Constructivism (art)

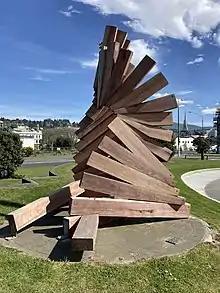

The book designs of Rodchenko, El Lissitzky and others such as Solomon Telingater and Anton Lavinsky were a major inspiration for the work of radical designers in the West, particularly Jan Tschichold. Many Constructivists worked on the design of posters for everything from cinema to political propaganda: the former represented best by the brightly coloured, geometric posters of the Stenberg brothers (Georgii and Vladimir Stenberg), and the latter by the agitational photomontage work of Gustav Klutsis and Valentina Kulagina.